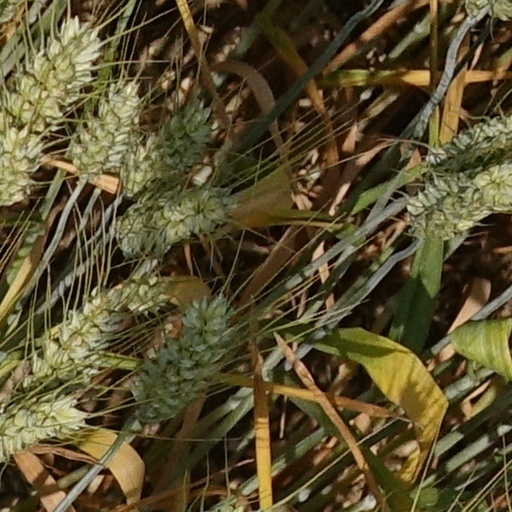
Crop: wheat